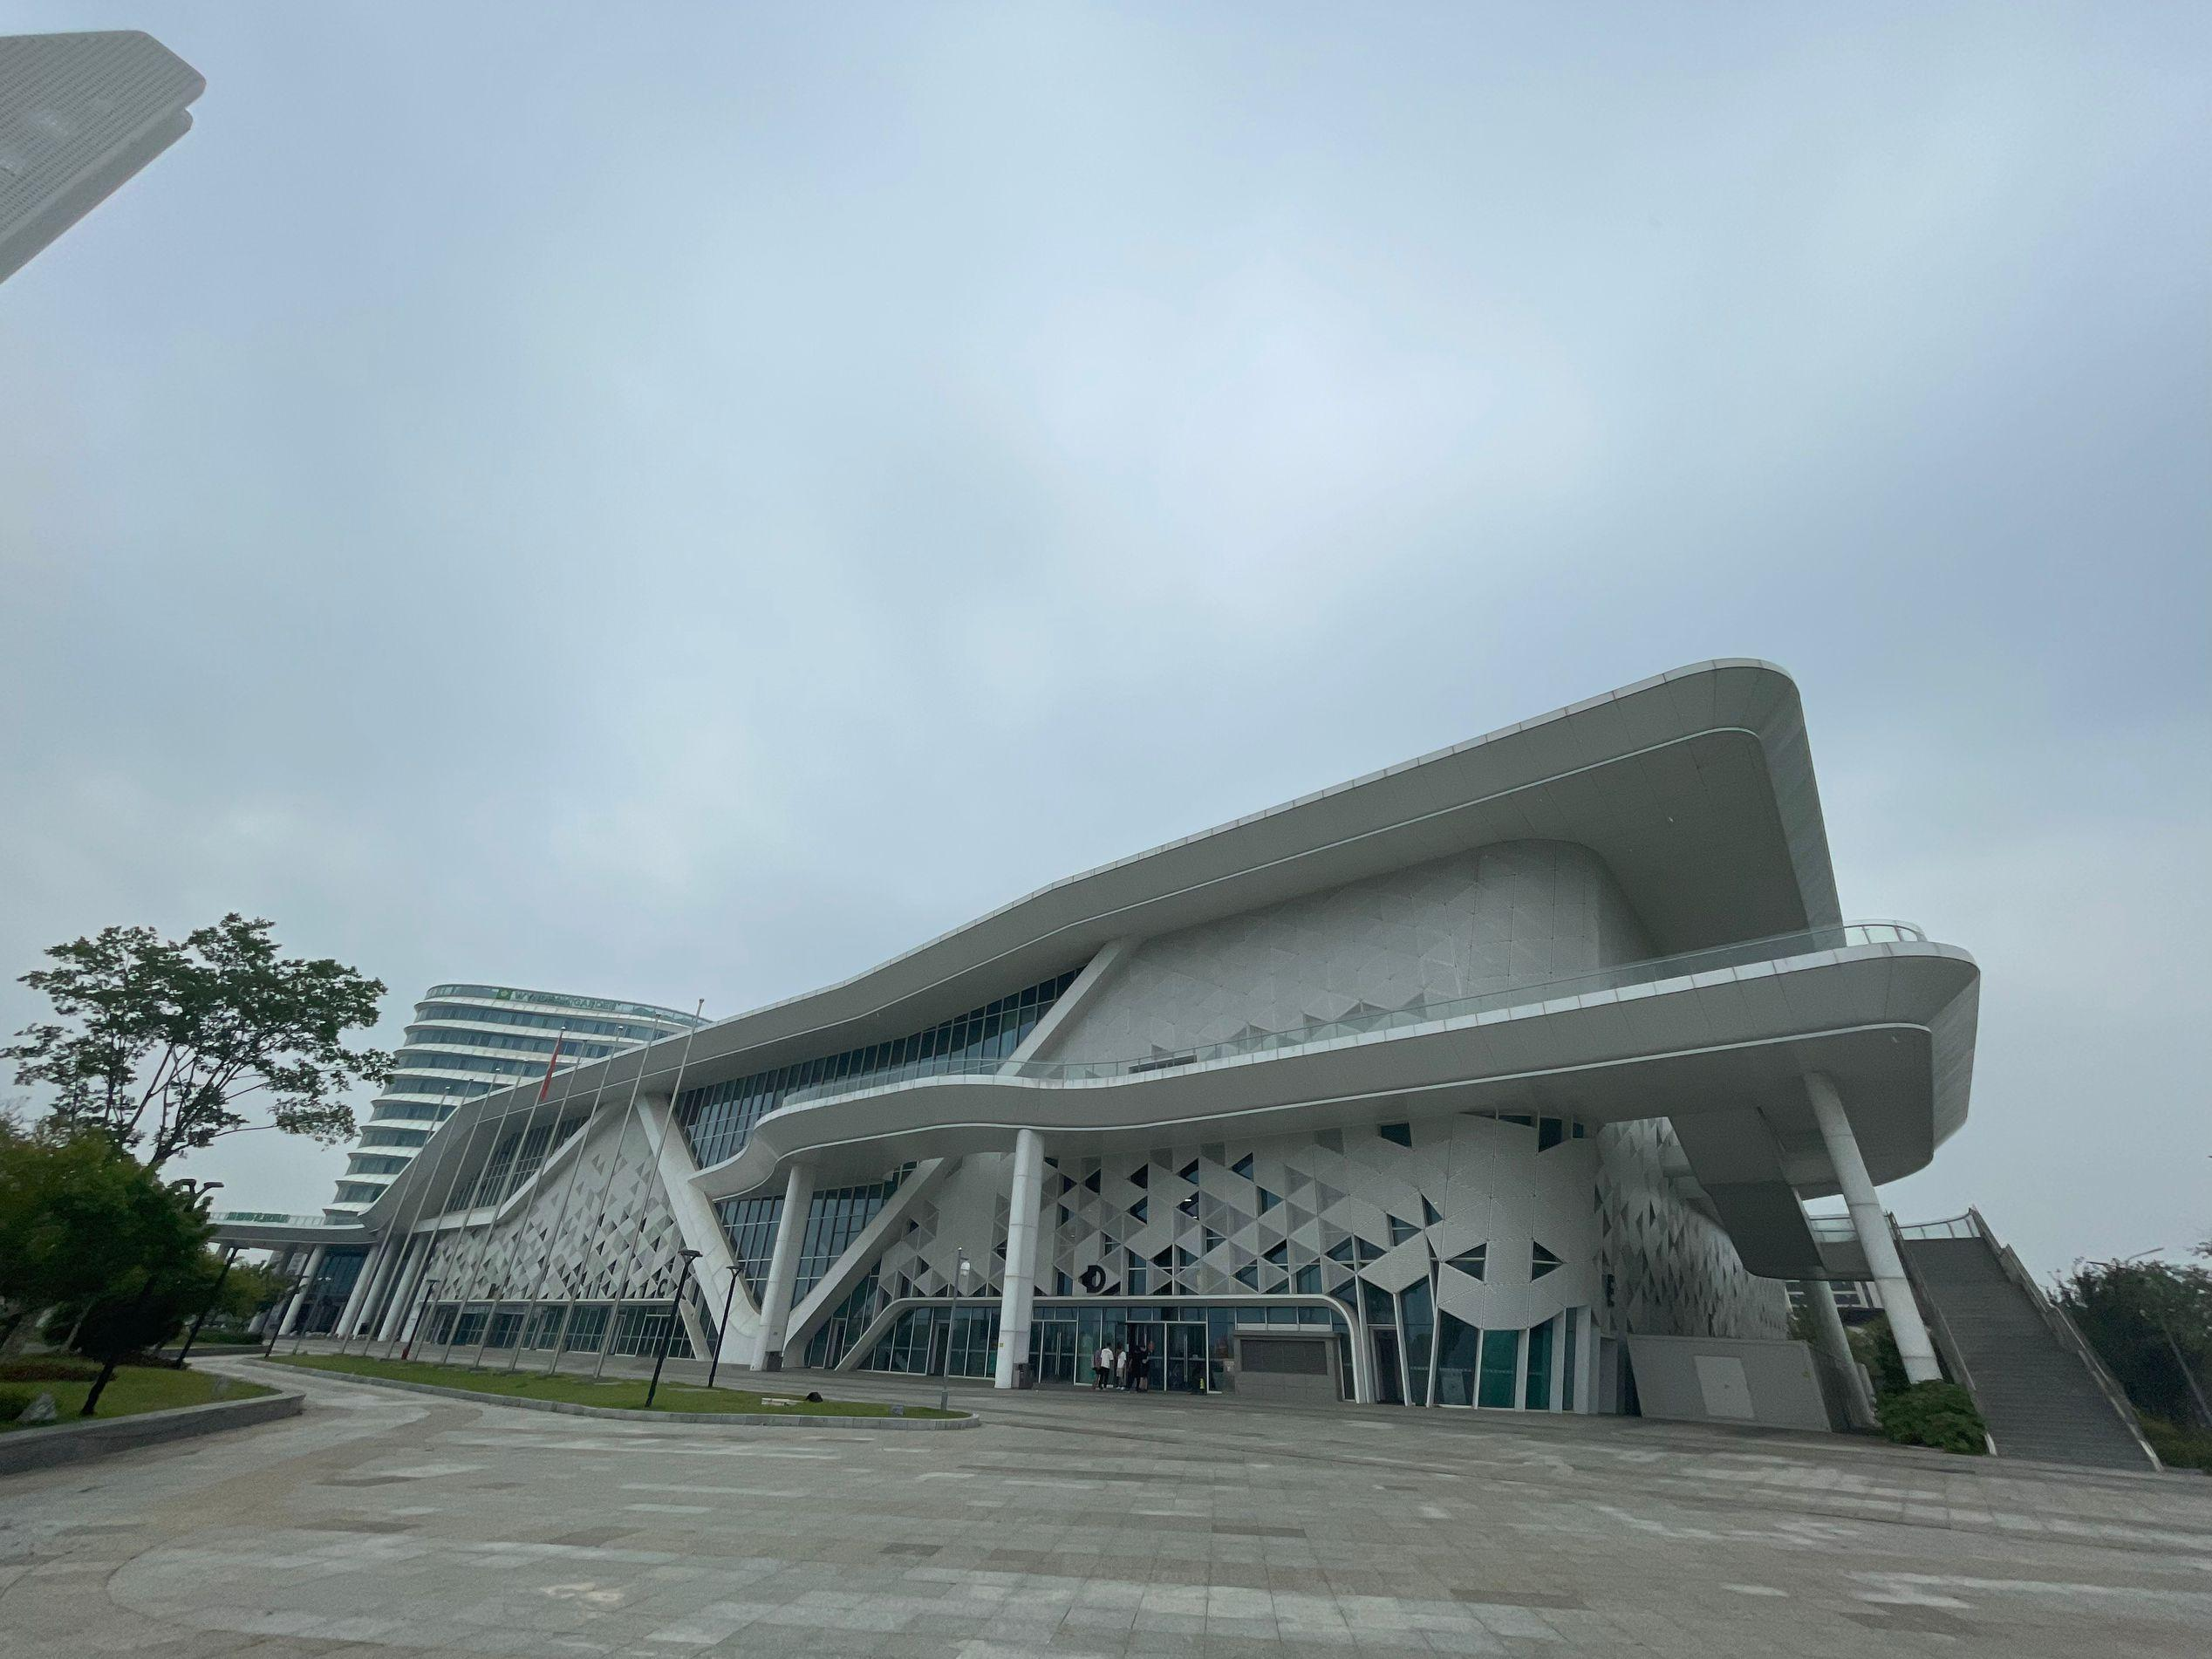
地标名称：南京空港国际博览中心
所在城市：南京市·溧水区